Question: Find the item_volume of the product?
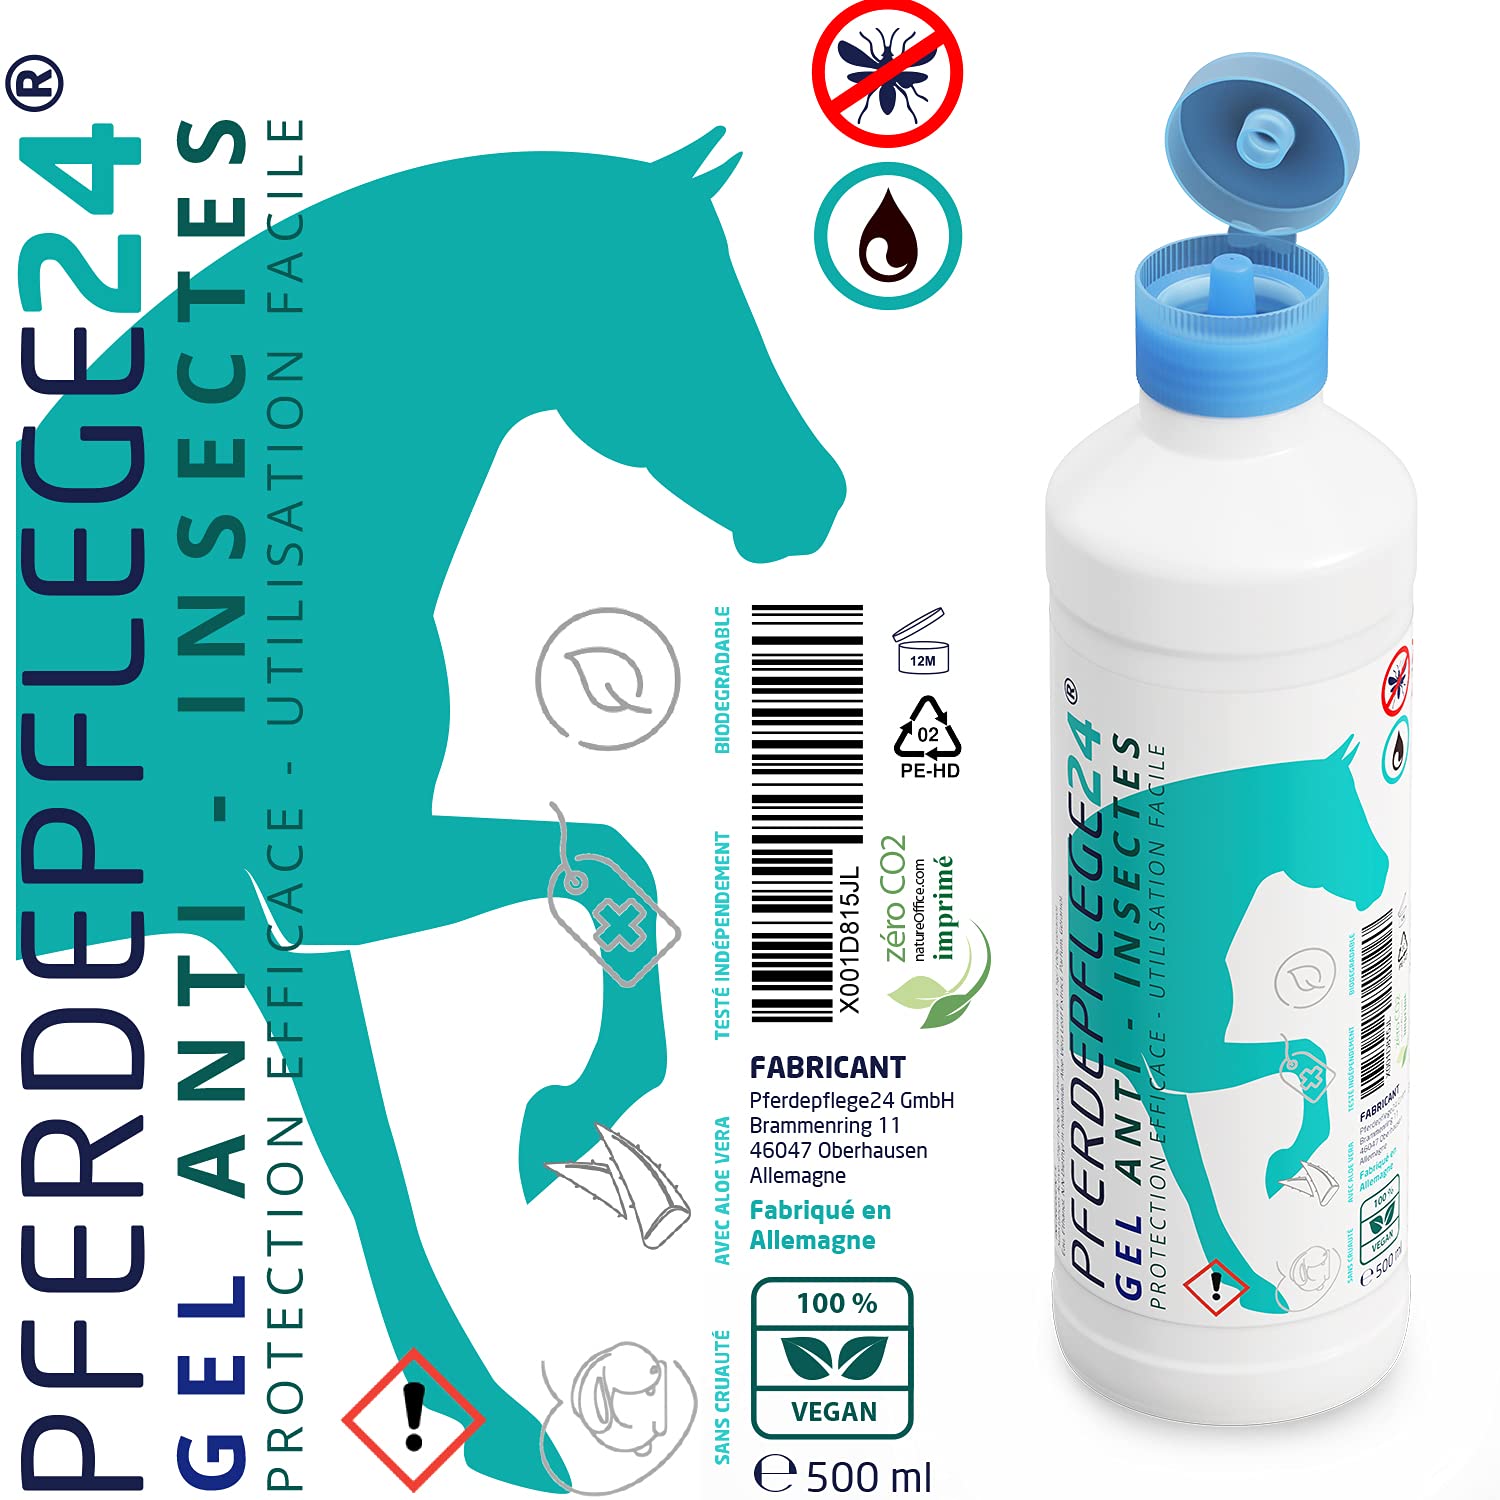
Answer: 500.0 millilitre